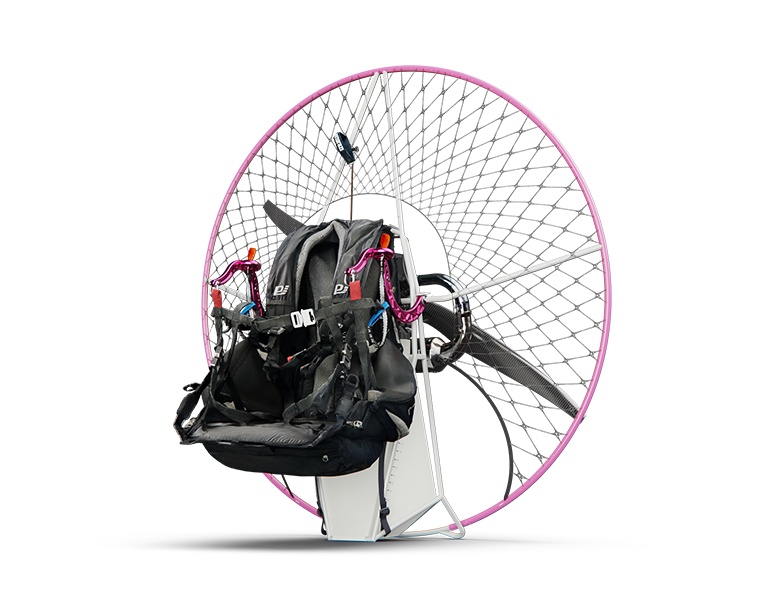
Parajet Maverick NEON Ultralight
Introducing the Parajet Maverick NEON Ultralight Whether you’re a seasoned pilot or new to the sport, the Parajet Maverick NEON Ultralight offers unmatched quality and performance, making it the perfect choice for all your paramotoring adventures. Powered by the lightweight and economical Vittorazi Atom 80 engine , this paramotor delivers exceptional efficiency without compromising on power. Be Noticed. Be a Maverick. Stand out in the sky with the Maverick NEON Ultralight , featuring vibrant neon colors that let you express yourself like never before. Choose from Neon Blue , Neon Pink , or Neon Yellow netting and arm options. All frames are now painted with high-quality, durable powder-coated finishes available in sleek black or classic white. Light and Simple – The Consummate All-Rounder Replacing the existing Maverick range, the Parajet Maverick NEON Ultralight is designed by highly experienced engineers drawing on 25 years of industry expertise. As the world’s most popular paramotor with thousands sold globally, it offers a meticulously crafted design engineered for user convenience and built to last. With a width of 1.38m and utilising a 1.25m propeller, it’s lightweight and easy to maneuver—a perfect blend of durability and elegance. Enhanced Features for Optimal Flight • New Parajet Throttle Included as Standard : We’ve created our best throttle control yet, incorporating customer feedback and years of experience in the paramotoring business. Features include: • Enhanced Safety : Electric start requires two buttons pressed simultaneously, reducing the risk of accidental ground starts. • CNC-Machined Trigger : Designed for maximum durability and two-finger operation for enhanced paraglider control. • Left and Right-Hand Configuration Options : Fully adaptable to your preference. • Cruise Control with Easy Release : Enjoy long flights with minimal effort. • Protruding Kill Button : Easy access even when wearing gloves. • Brightly Colored, Adjustable Velcro Strap : Ensures comfort and visibility. • Rubber-Reinforced Cable and Quality Components : Prevents corrosion, wear, and crimping, ensuring maximum safety and extending the throttle’s lifespan. • New Parajet Prop Plate Included as Standard : Enhance your paramotoring experience with the new Parajet prop plate, adding both aesthetic appeal and performance benefits. Easy Pack Down for Convenient Transport The Maverick NEON Ultralight is engineered for easy assembly and pack down. Simple and smooth dismantling reduces its size by 50% when disassembled. Our purpose-made bag comes as standard, allowing you to safely store and transport your paramotor with ease. Same Pricing, More Options Despite the new colour options and feature enhancements, the Maverick NEON Ultralight maintains the same pricing as before. All colour options are available at the same price, making it easier for you to choose the style that best reflects your personality. Frame Colour Options The Maverick NEON Ultralight collection features high-quality, durable frames with a premium powder-coated finish, available in both sleek black and classic white. Choose the frame colour that best complements your neon netting and arm options. Express Yourself with Neon Colours Our neon netting and arm options allow you to truly express yourself. Whether you choose Neon Blue , Neon Pink , or Neon Yellow , your paramotor will exude a unique glow that sets you apart from the rest. Available to Order Now The Parajet Maverick NEON Ultralight is available to order now. Don’t miss the opportunity to own this innovative and eye-catching paramotor that combines performance, safety, and style. Key Features: • Powered by the Lightweight Vittorazi Atom 80 Engine • Lightweight and Durable Design • New Fun Neon Colors: Neon Blue, Neon Pink, Neon Yellow • Painted Frames in Black or White • New Parajet Throttle with Cruise Control • Parajet Prop Plate Included • Easy Pack Down – Reduces Size by 50% When Dismantled • Proven Reliability of the Maverick Range Join the Paramotoring Revolution Be noticed. Be a Maverick. The Parajet Maverick NEON Ultralight isn’t just a paramotor; it’s a statement of individuality and innovation. With its combination of advanced technology, enhanced safety features, and vibrant aesthetics, it’s the perfect choice for pilots ready to take their passion to new heights.
Brand: Northern Skies Paramotoring
Category: Vehicles & Parts > Vehicles > Aircraft > Heavier-Than-Air Aircraft